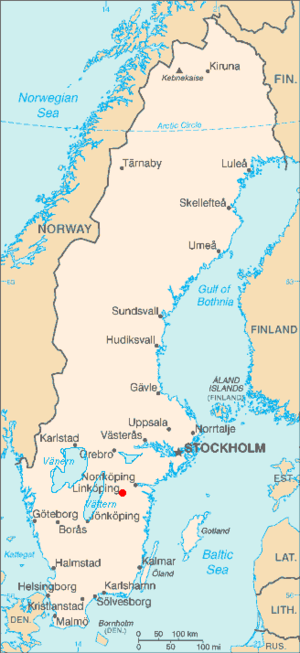
Linköping
Linköpings beliggenhed i Sverige